Paloma Lokus

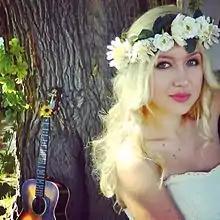
Paloma Lokus in 2015

Paloma Lokus is a singer-songwriter based in Arizona. She currently competes in season six of The Voice of Poland, the internationally syndicated version of NBC's The Voice singing competition.